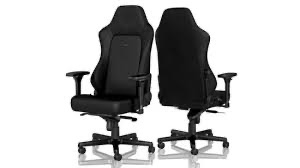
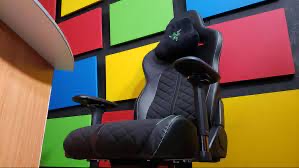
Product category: items_chair
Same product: no